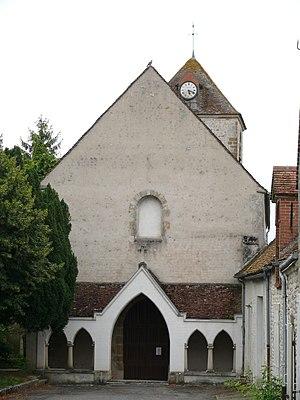
L'église Sainte-Brigide de Yèvre-la-Ville (Loiret, Centre, France). This building is indexed in the Base Mérimée, a database of architectural heritage maintained by the French Ministry of Culture,
L’église Sainte-Brigide est une église française située à Yèvre-la-Ville, dans le département du Loiret en région Centre-Val de Loire. Elle est consacrée à sainte Brigitte.